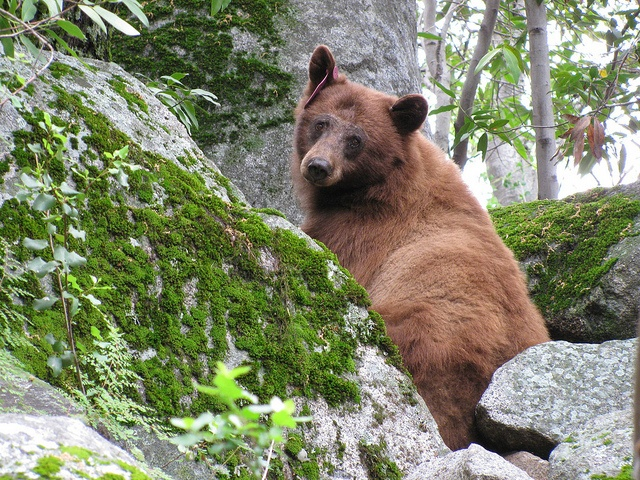
A brown bear standing on a  moss covered rock hillside.
a brown and black bear and some moss on rocks
A large brown bear sitting next to some rocks.
A brown bear sitting between mossy rocks next to trees.
A large, adult brown bear is standing on boulders.